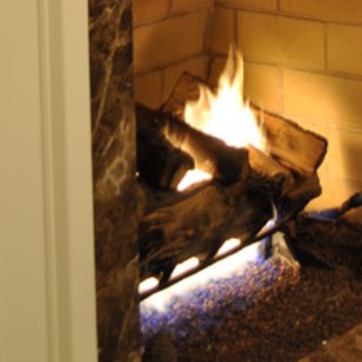
Material: other